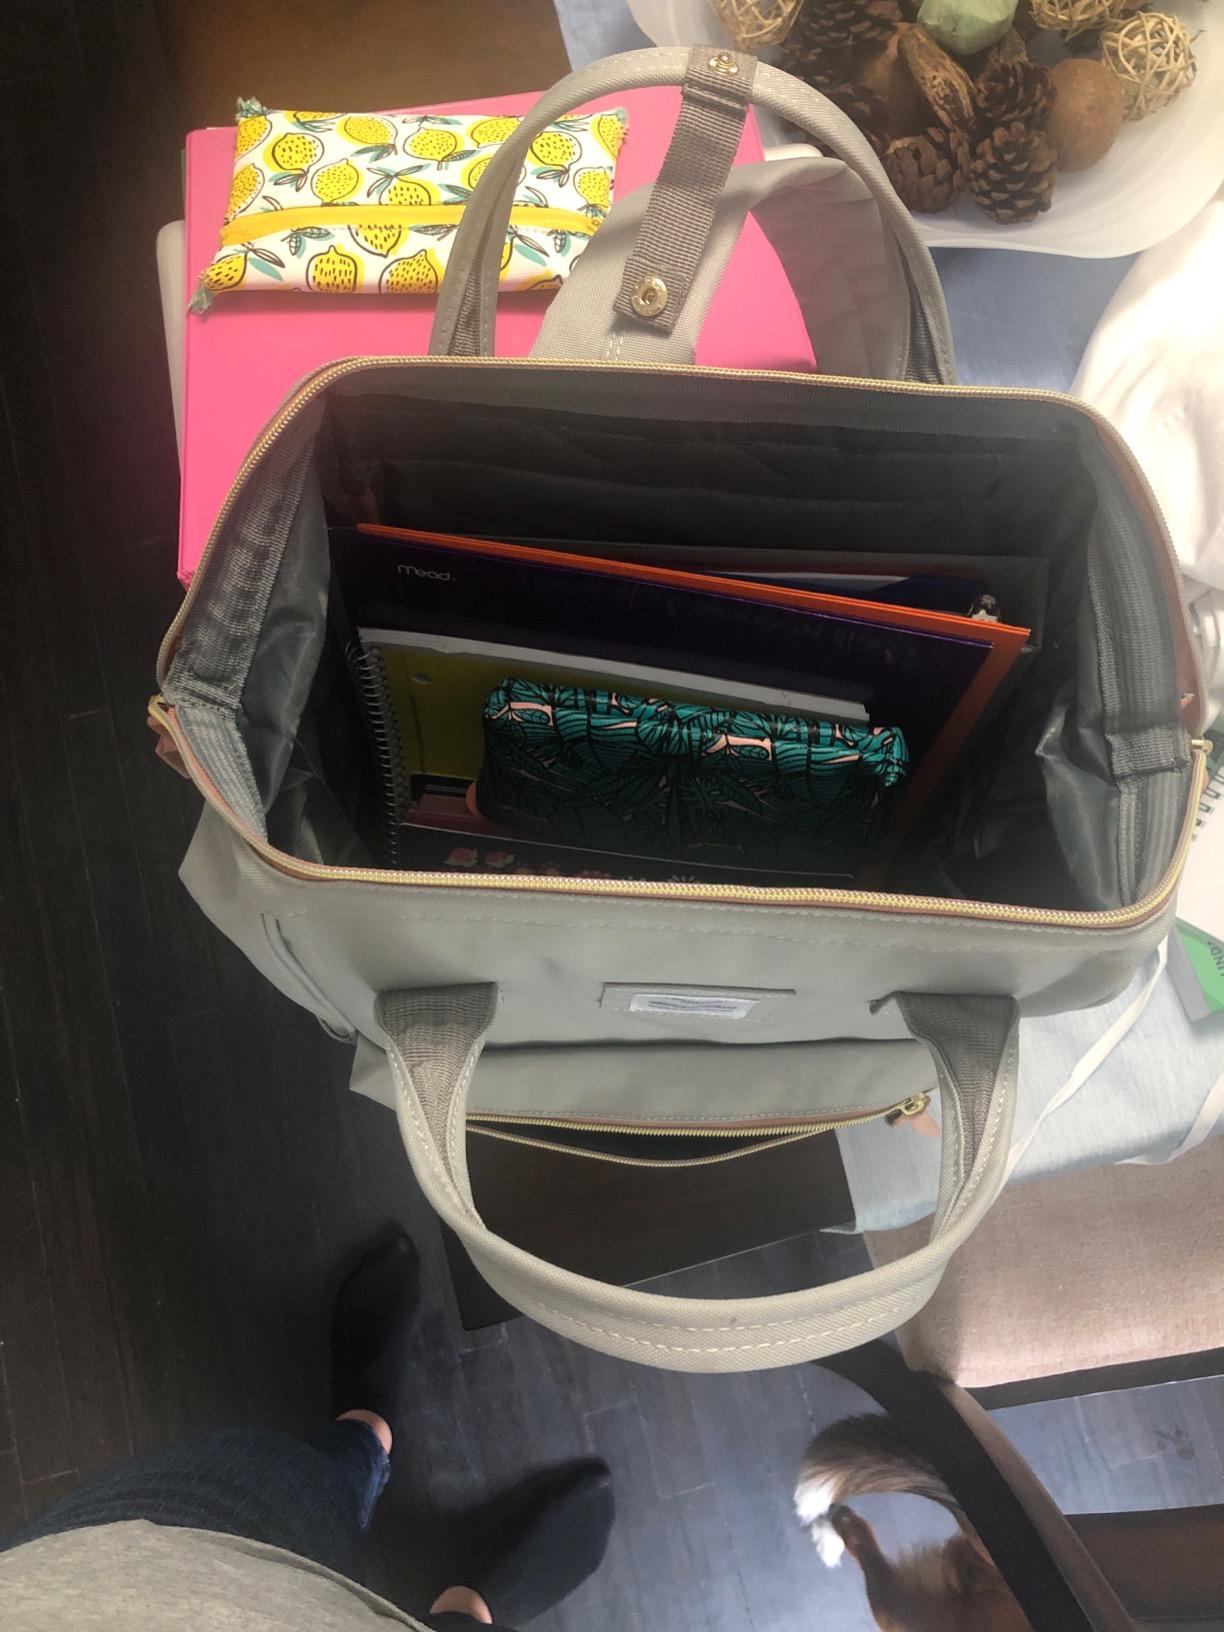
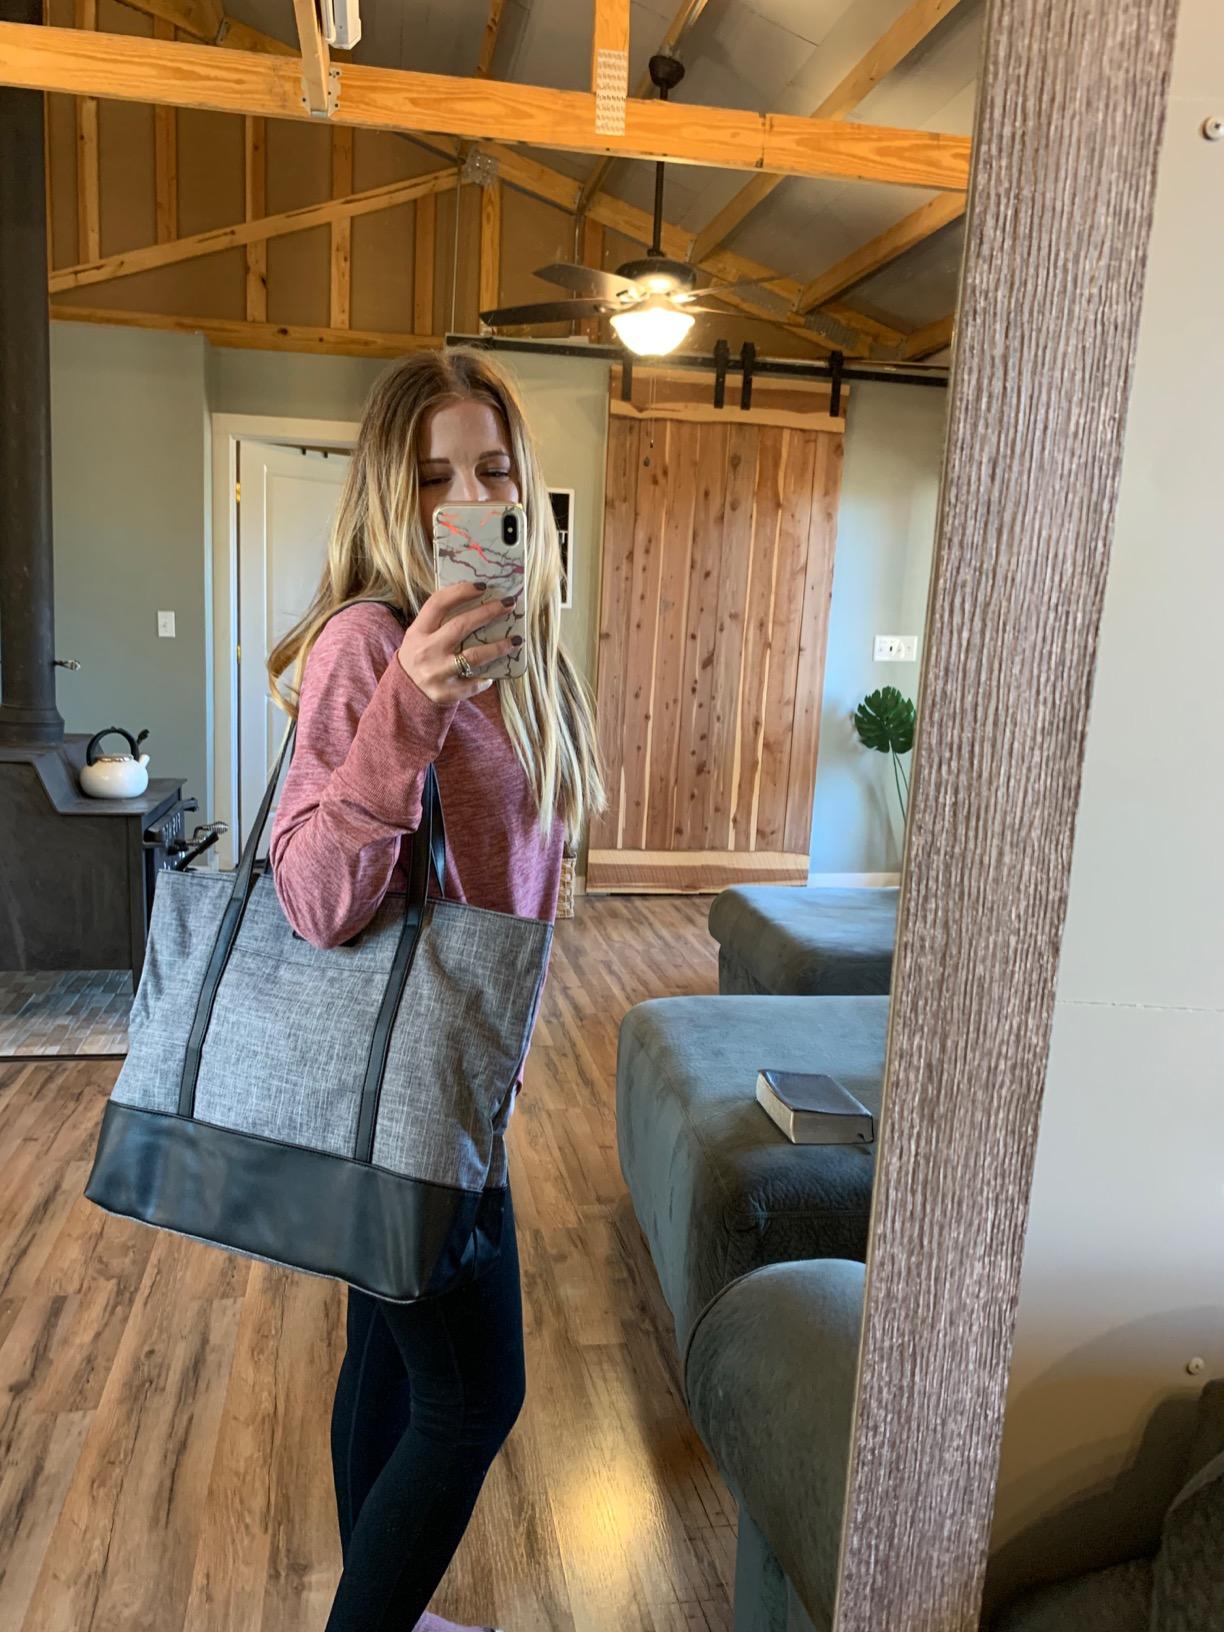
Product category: bag
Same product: no